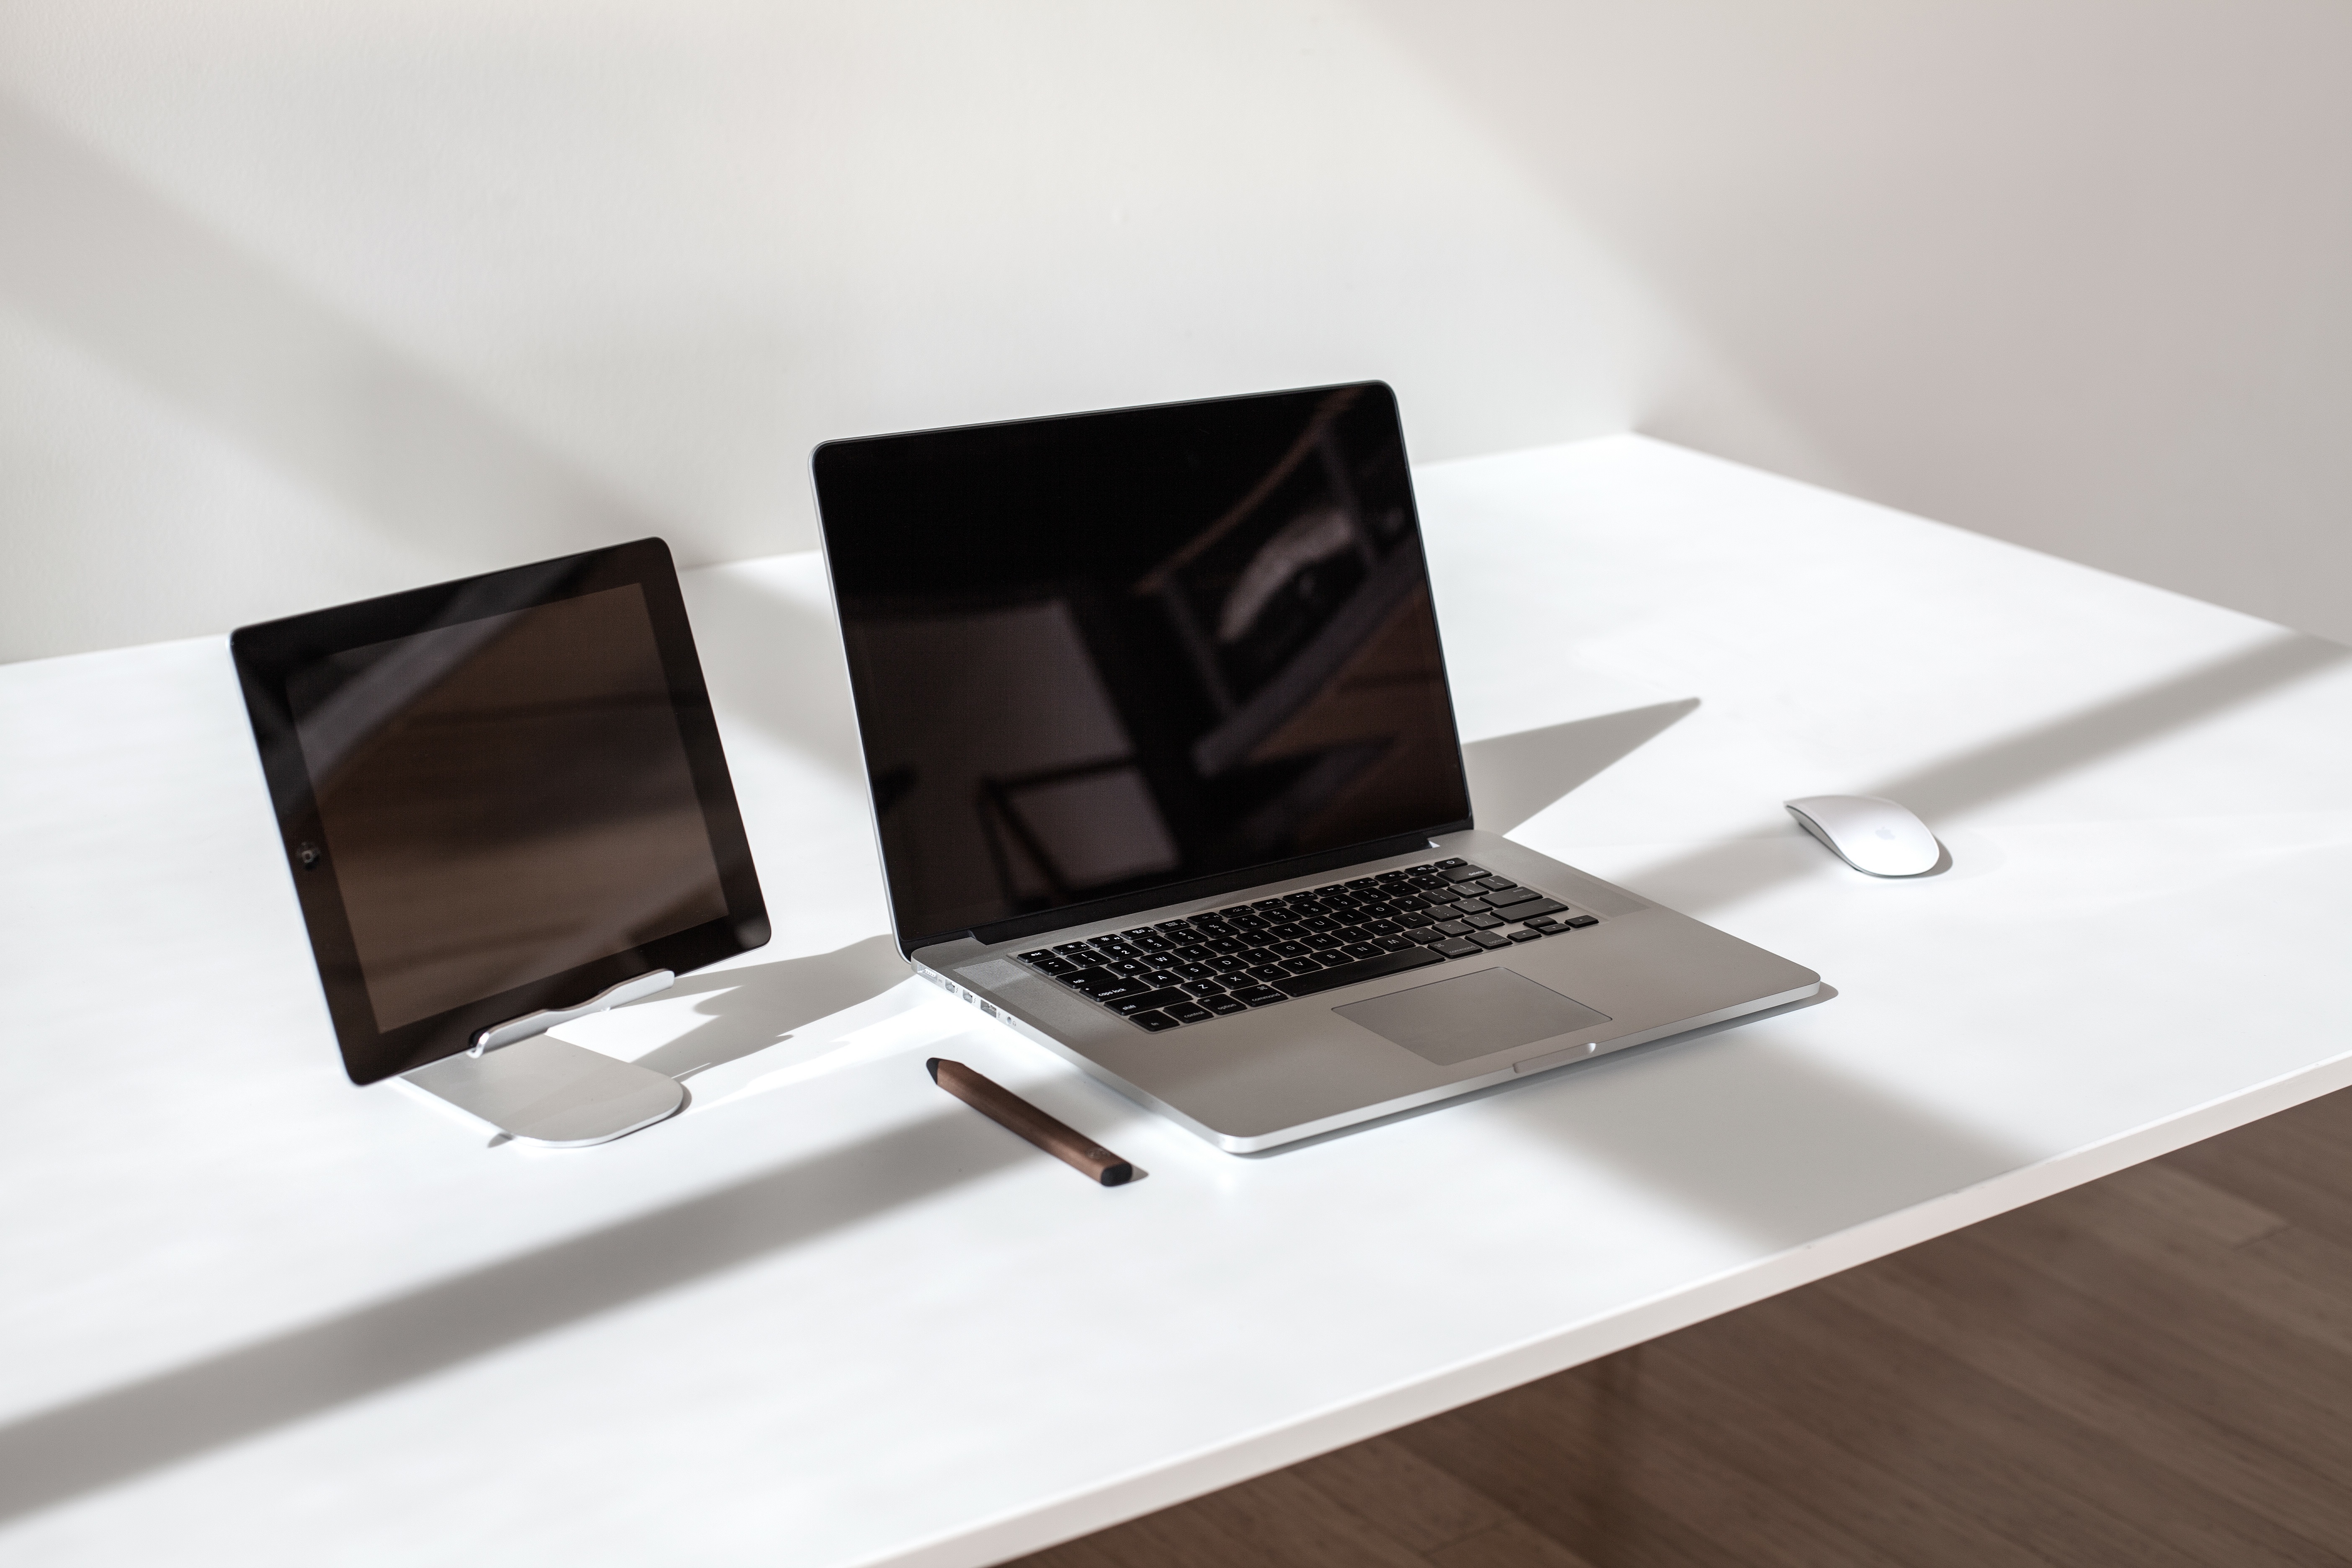
laptop, desk, table, shelf, furniture, brand, design, eye